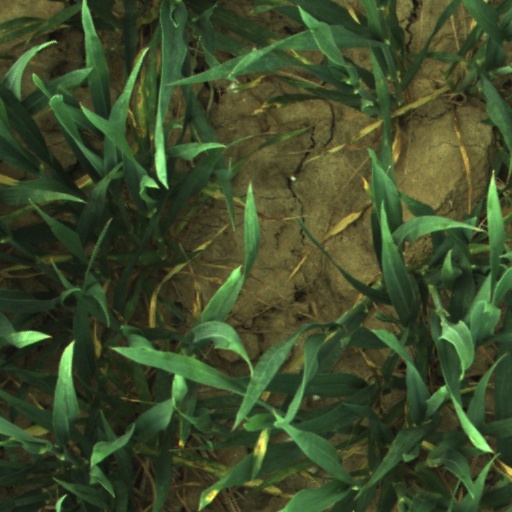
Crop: wheat